Activated carbon

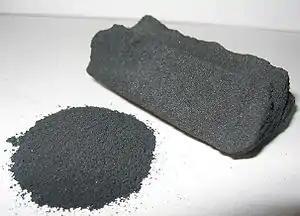
Activated carbon

Activated carbon, also called activated charcoal, is a form of carbon commonly used to filter contaminants from water and air, among many other uses. It is processed (activated) to have small, low-volume pores that greatly increase the surface area available for "adsorption " or chemical reactions. (Adsorption, not to be confused with absorption, is a process where atoms or molecules adhere to a surface). The pores can be thought of as a microscopic "sponge" structure. Activation is analogous to making popcorn from dried corn kernels: popcorn is light, fluffy, and its kernels have a high surface-area-to-volume ratio. "Activated" is sometimes replaced by "active".